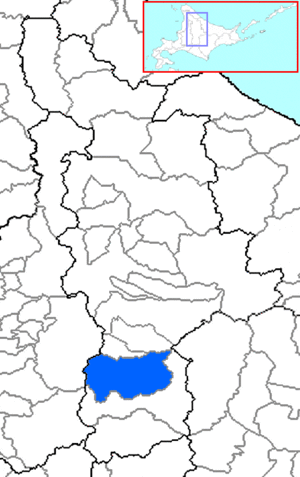
Furano est une ville située sur l'île de Hokkaidō, dans la sous-préfecture de Kamikawa, au Japon.